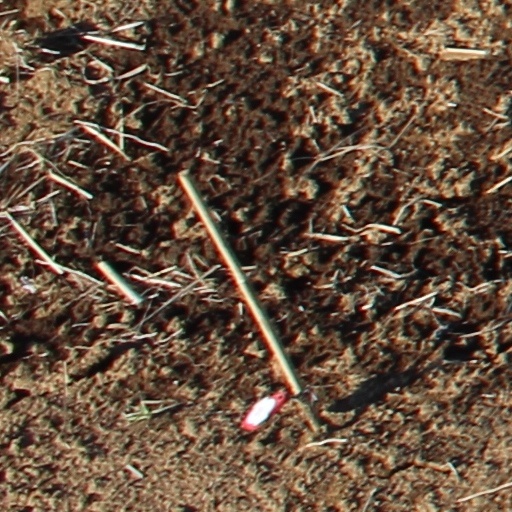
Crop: wheat